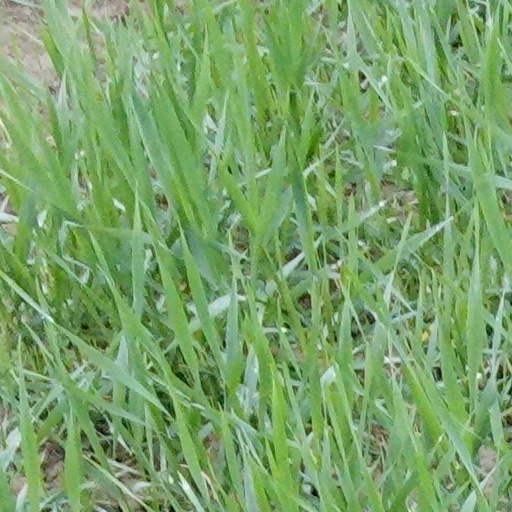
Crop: wheat